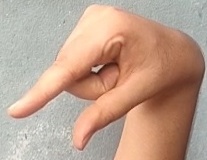
ASL sign: Q